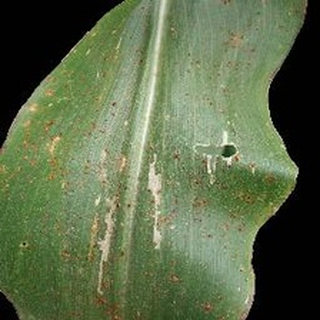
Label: corn_common_rust